Economic indicator

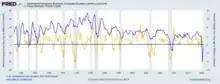
Corporate equities as leading indicator with respect to GDP

Economist D.W. Mackenzie suggests that the ratio of private to public employment may also be useful as a leading economic indicator.